Transport in Kent

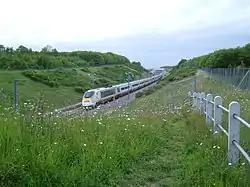
A Eurostar train at km 48 on High Speed 1, near Strood

By the 1980s, the Channel Tunnel was being built and a new high-speed link was needed to access St Pancras, but the choice of route was contentious. Before it opened, Eurostar trains had conductor shoes fitted and ran on primarily the South Eastern Main Line and other third rail lines to London Waterloo. Phase 1 of High Speed 1 opened in 2003 to near Gravesend and the line fully opened in 2007. There are two stations on the rail link in Kent, Ebbsfleet International between Dartford and Gravesend and Ashford International both offering services to Lille, Paris and Brussels. Extra commuter services to London served by Class 395 "Javelins" were introduced in 2009.